Beach Haven, New Zealand

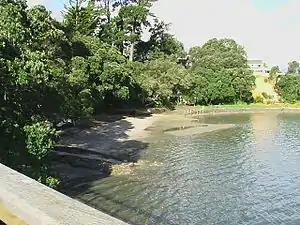
View of the beach at Beach Haven from Beach Haven Wharf

Beach Haven is a northwestern suburb of the North Shore, located in Auckland, New Zealand. It was originally a small area of holiday baches in the larger suburb of Birkdale. The area has gentrified rapidly over recent years as young professionals moved into the area.